Shotover Park

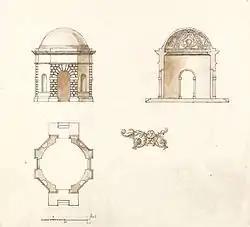
Octagon temple designed by William Kent, circa 1735

Sir Timothy the younger died in 1701. The construction of the current Shotover Park began circa 1714–15 under his son James, and was located approximately east of the site of the house visited by Queen Elizabeth. In 1717–18, he built a Gothic temple at Shotover. The temple, with corner turrets, arcaded loggia, and battlemented gable, is possibly the first intimation of the Gothic Revival architecture in England. James died the following year and the construction of the building was continued under his son, Lieutenant-General James Tyrrell, an Army officer and MP.